Paul Klee

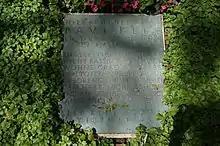
Klee's grave in Schosshalden cemetery

In 1919 Klee applied for a teaching post at the Academy of Art in Stuttgart, but the attempt failed. After that he managed to secure a three-year contract, with a minimum annual income, with dealer Hans Goltz, whose influential gallery gave Klee major exposure, and some commercial success. A retrospective of over 300 works, in 1920, was also notable.